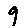
Label: 9